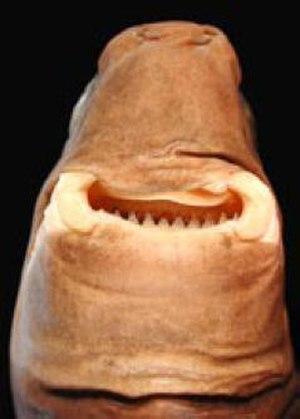
Le squalelet féroce est une espèce de petit requin appartenant à la famille des dalatiidés. Ce poisson vit dans les eaux océaniques tropicales et tempérées du monde entier, en particulier près des îles, et peut descendre jusqu'à 3 700 mètres de profondeur. Il migre verticalement tous les jours, s'approchant de la surface au crépuscule et redescendant à l'aube.